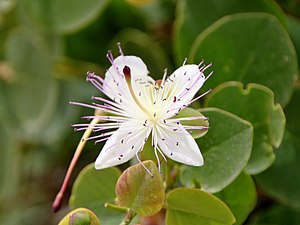
Kapers-familien
Capparis orientalis Foto: Olaf Tausch.
Kapers-familien er en familie med 33 slægter, som er udbredt i de subtropiske og tropiske egne af kloden. Kun ganske få arter er knyttet til tempererede egne. Det er træer, buske eller lianer og urteagtige planter. De fleste arter er stedsegrønne og mere eller mindre tæt behårede. Bladene er oftest spredt stillede og hele eller trekoblede. Blomsterne er 4-tallige og regelmæssige. Frugterne er bær eller kapsler.